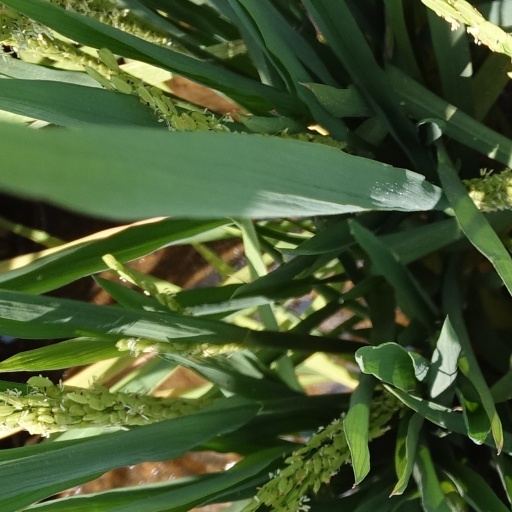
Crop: rice